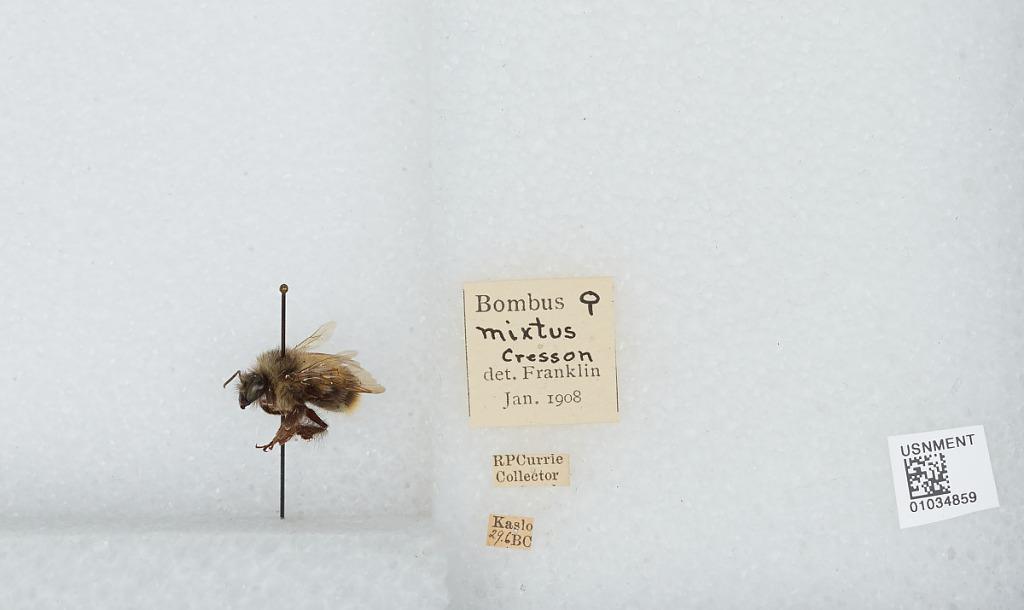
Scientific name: Bombus (Pyrobombus) mixtus Cresson
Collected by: R. Currie
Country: Canada
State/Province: British Columbia
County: District of Central Kootenay
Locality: Kaslo
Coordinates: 49.9133, -116.911
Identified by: Franklin